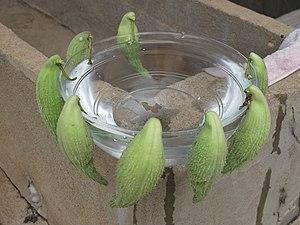
Fruits d'Asclepias syriata utilisés comme décoration pour leur ressemblance avec des perruches.
L’Asclépiade de Syrie ou Herbe à la ouate, parfois appelée Herbe aux perruches, est une plante herbacée vivace de la famille des Asclépiadacées.